Geo Milev

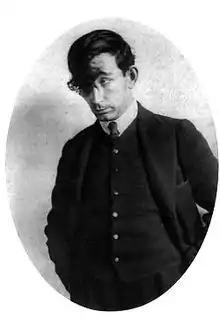

Geo Milev (born Georgi Milev Kasabov; – 15 May 1925) was a Bulgarian poet, translator, and journalist. He is perhaps best known for his epic poem "Septemvri", written during the Bulgarian September Uprising.